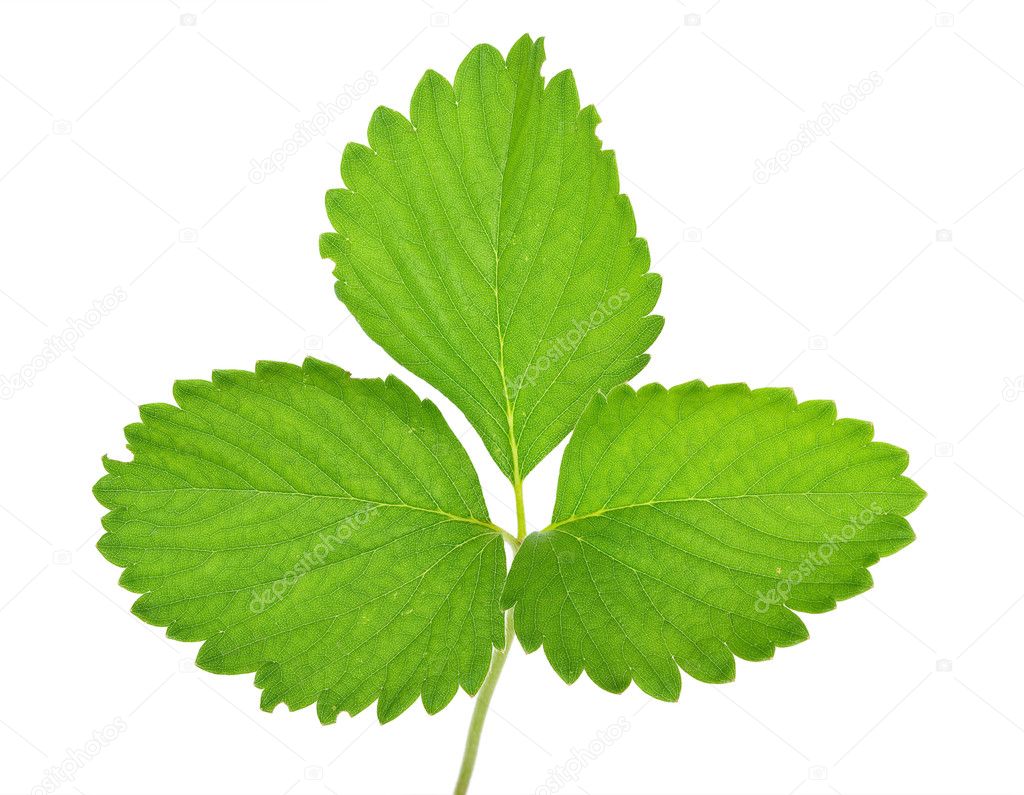
Labels: Strawberry leaf, Strawberry leaf, Strawberry leaf